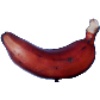
Label: Banana Red 1